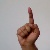
The image shows a hand gesture representing the letter 'D' in Indian Sign Language.